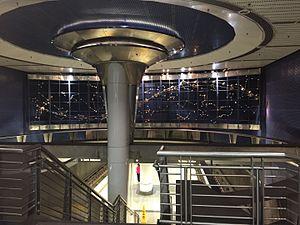
Vermont/Sunset est une station du métro de Los Angeles desservie par les rames de la ligne B et située dans le quartier d'East Hollywood à Los Angeles en Californie.